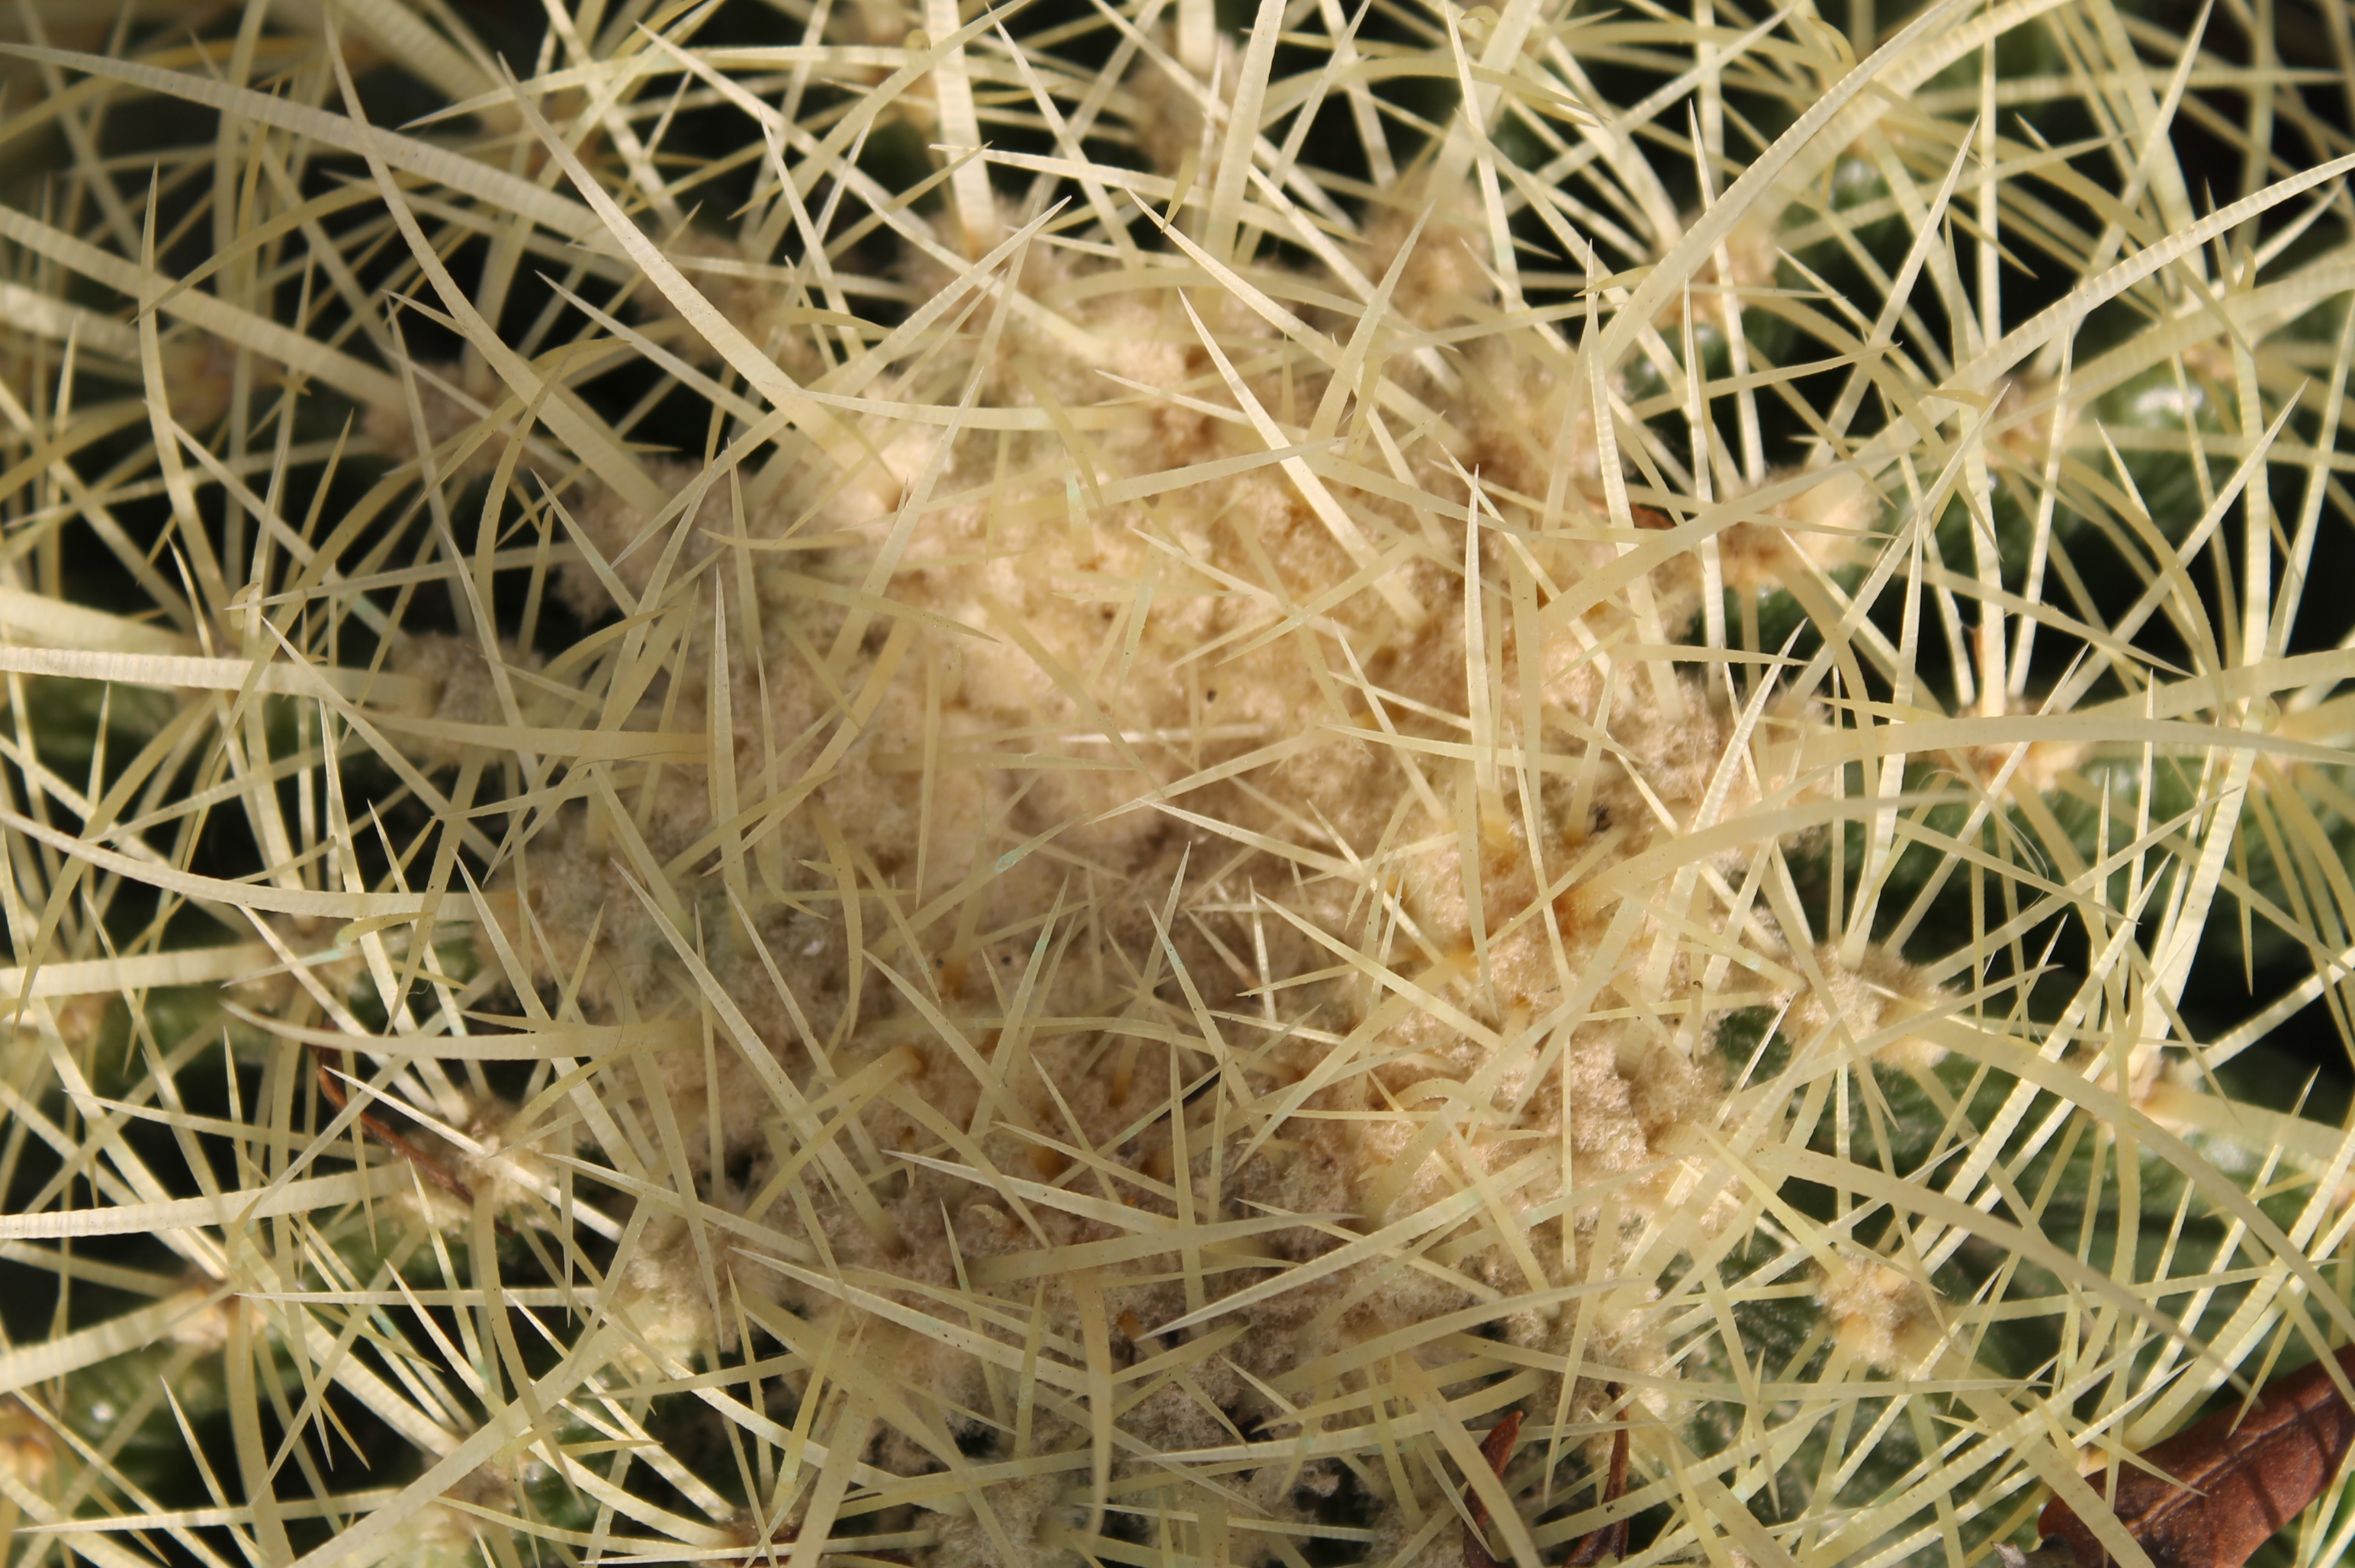
cactus, thorns, spines, and prickles, plant, hedgehog cactus, flower